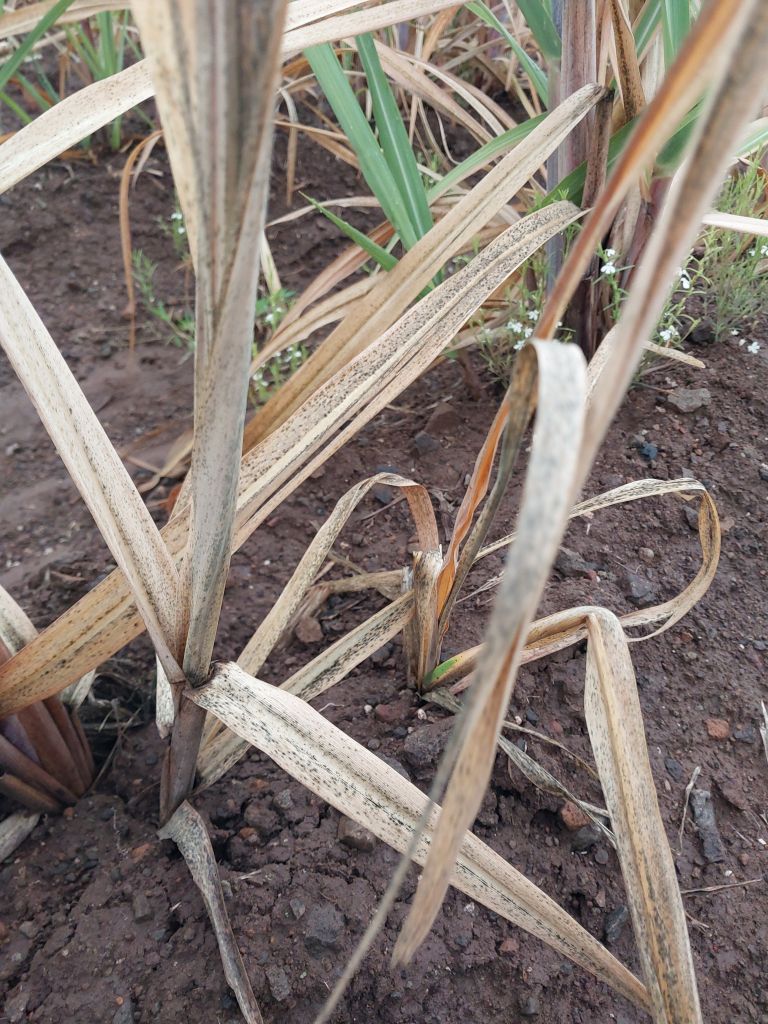
Label: Sett Rot